Helga Seidler

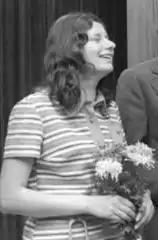
Helga Seidler in 1972

Helga Seidler ( Fischer, born 5 August 1949 in Oberneuschönberg) is a former East German athlete who mainly competed in the women's 400 metres event.